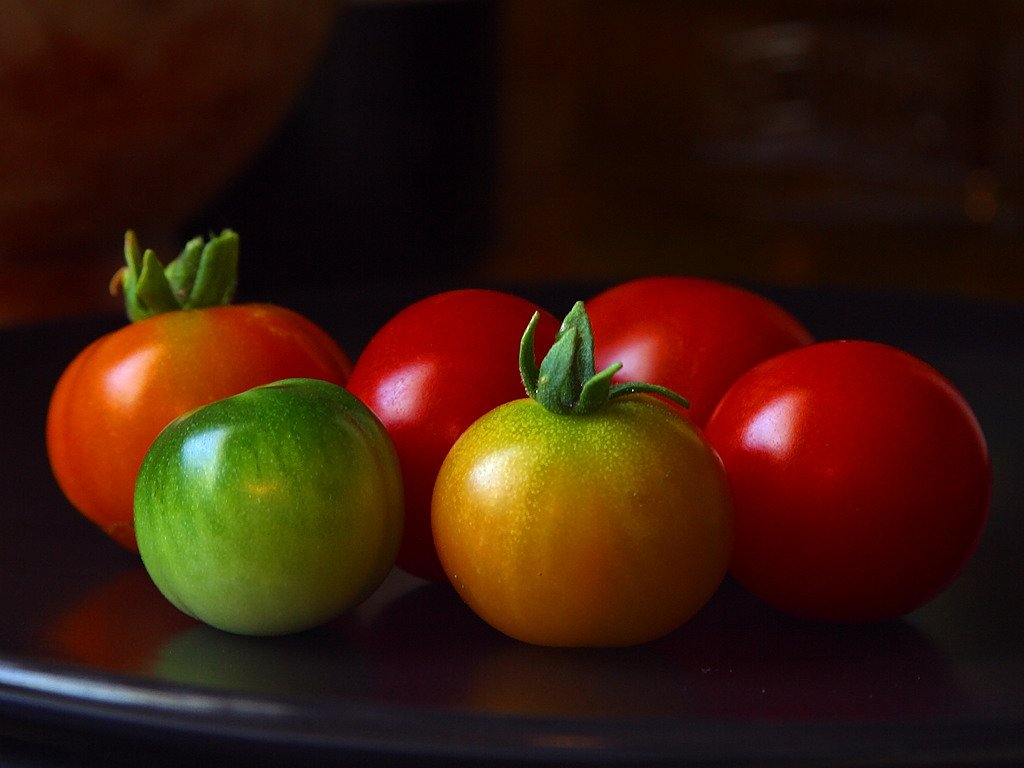
plant, fruit, food, green, red, ingredient, produce, vegetable, crop, healthy, eat, still life, painting, tomato, vegetables, tomatoes, bio, flowering plant, still life photography, land plant, potato and tomato genus